Kathleen Robb

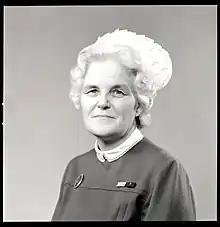

Mary Kathleen Robb, OBE, OStJ, FRCN (11 September 1923 – 7 November 2020), was a nurse from Northern Ireland. Robb was the last matron of the Royal Victoria Hospital in Belfast and steered nursing services across the city during the height of The Troubles. Robb was an advocate for the Royal College of Nursing (RCN) and was a board member for 20 years.